Flora de Mariposa

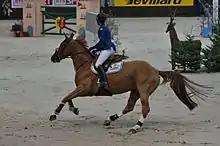
Flora de Mariposa ridden by Pénélope Leprévost at the 54th CHI de Genève in 2014.

Thanks to her performances during the season, Flora de Mariposa was voted Horse of the Year 2015 in France. She is 37th in the WBFSH World Jumping Horse Rankings, established in October 2015.